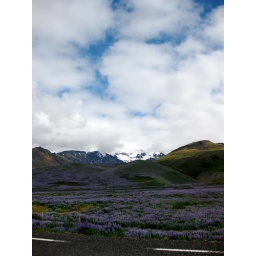
Purple flowers covering mountains in Iceland